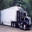
Label: truck